Adam Giles

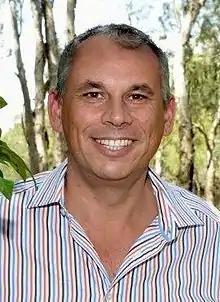
Giles in 2015

Adam Graham Giles (né Romer; born 10 April 1973) is an Australian former politician and former Chief Minister of the Northern Territory (2013–2016) as well as the former leader of the Country Liberal Party (CLP) in the unicameral Northern Territory Parliament. Giles is the first Indigenous Australian to serve as a head of government in Australia.